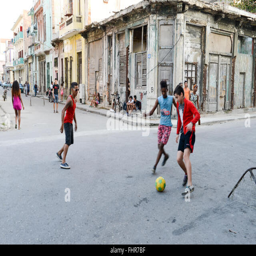
person playing football on the street at the neighborhood